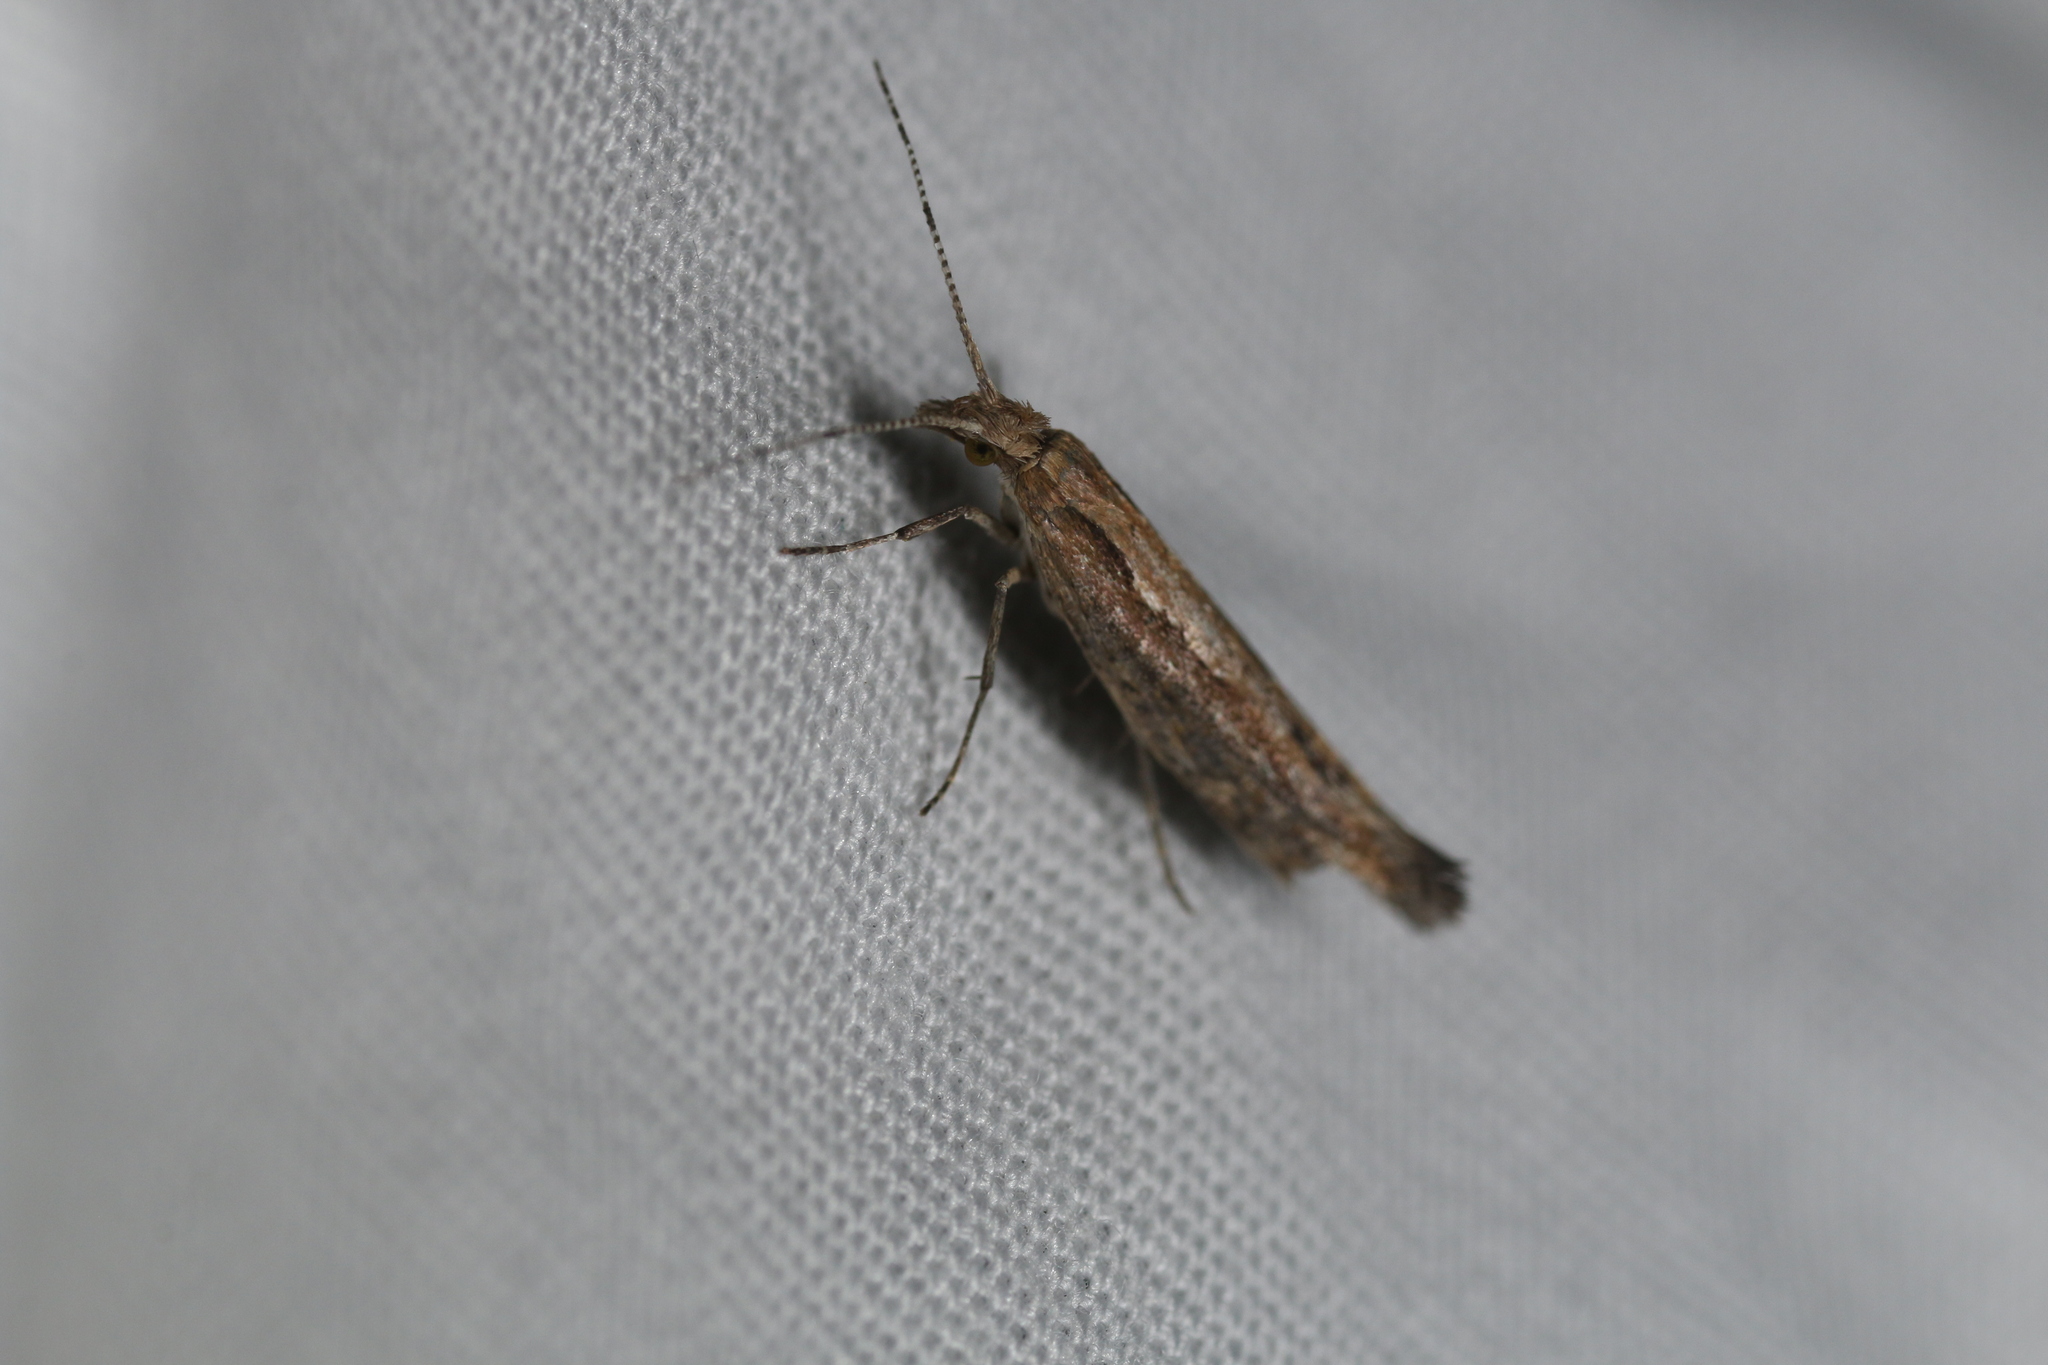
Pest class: diamondback_moth